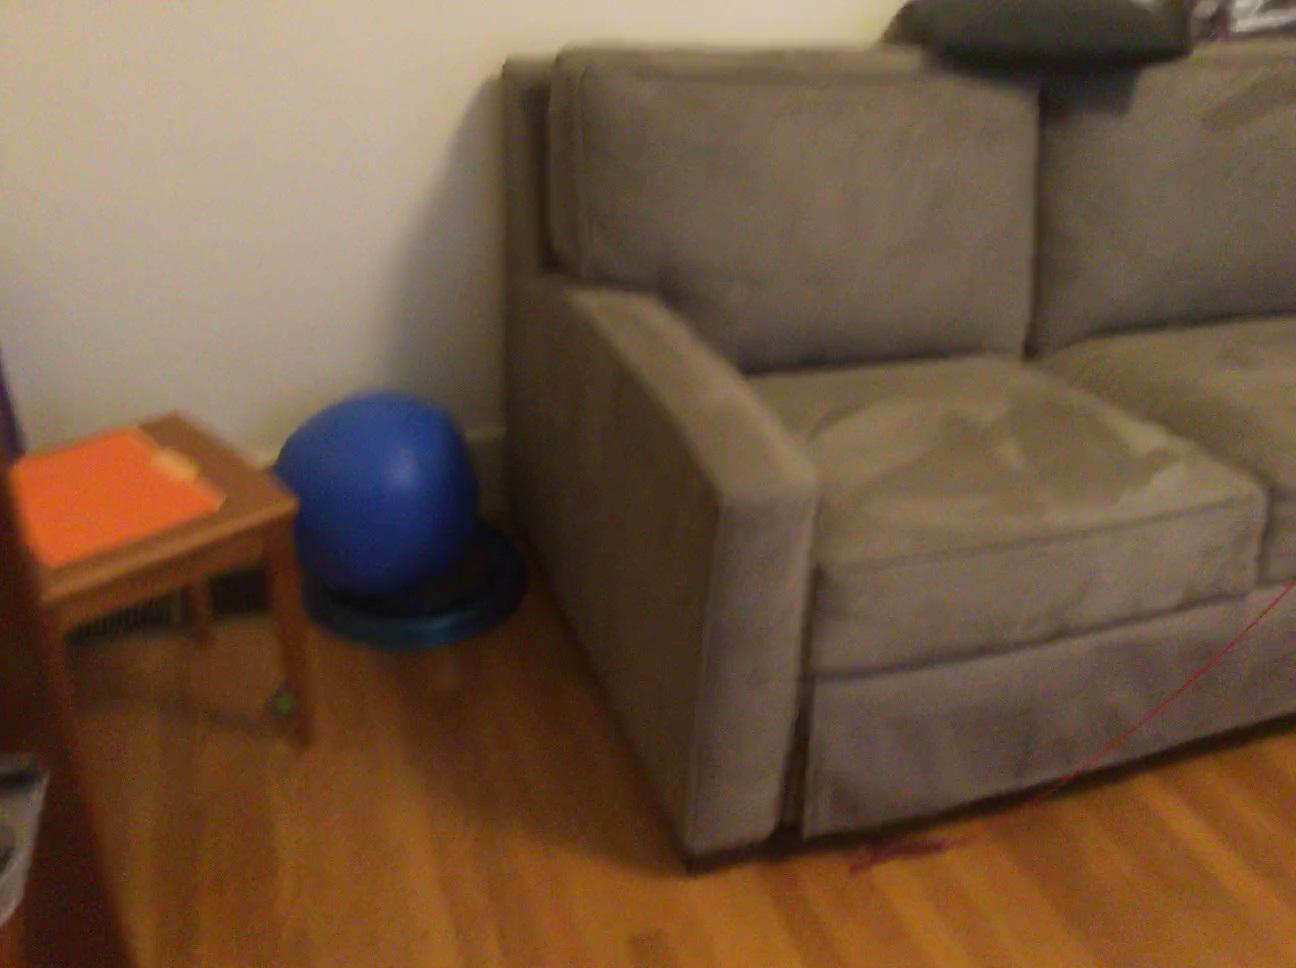
Question: Can the pillow fit behind the couch from the second object's perspective? Final answer should be yes or no.
Answer: No